August Hoffmann von Vestenhof

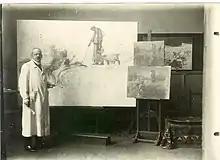
The artist in his studio (1908)

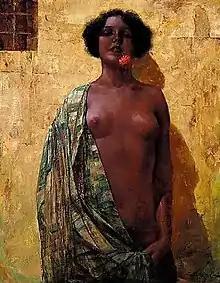
"Nude with Rose" (n.d.)

August Adolf Hoffmann Ritter von Vestenhof (1849–1922) was an Austrian painter, illustrator, sculptor and writer, based in Munich.